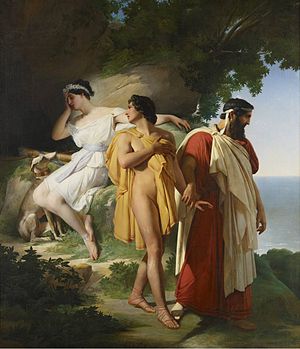
Mentor
Telemakos og Eucharis, viser Telemakos overgivet til Mentors varetægt. Tilbage er Odysseus' datter, nymfen Euchasis. Maleri af Raymond Monvoisin, 1824
En mentor en erfaren person, som gennem rådgivning, sparring, vejledning, coaching og feedback deler ud af sin erfaring og sine kompetencer for at støtte mentees udvikling. Begrebet anvendes i mange forskellige sammenhænge bl.a. til udvikling af ledere og medarbejdere i virksomheder og organisationer, i foreninger til at støtte medlemmernes udvikling samt i samfundsmæssige sammenhænge som f.eks. i forbindelse med integrationsprojekter, støtte til unge kriminelle, til iværksættere m.m.